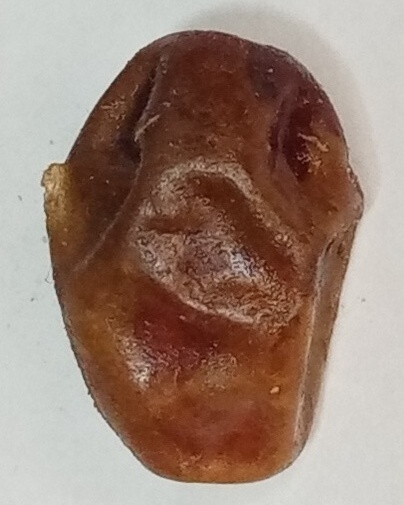
Variety: aseel
Size: medium
Grade: grade-1